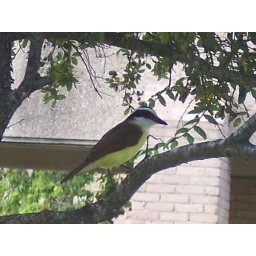
Cute little bird in the tree